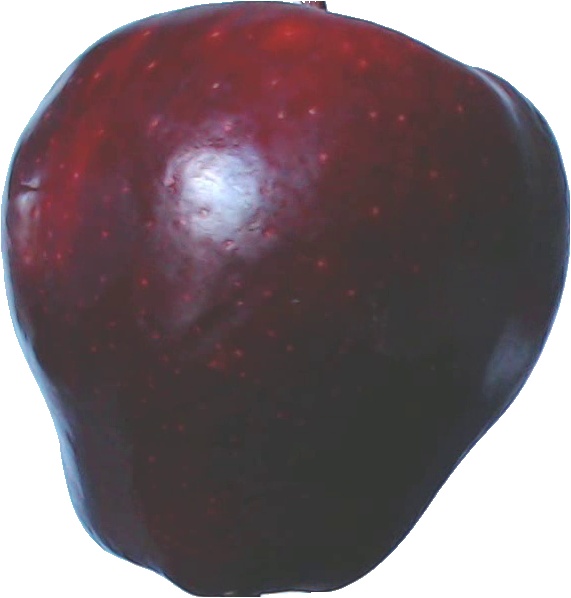
Label: apple_red_delicios_1